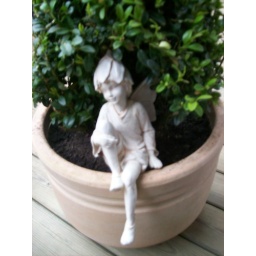
..living in the box tree